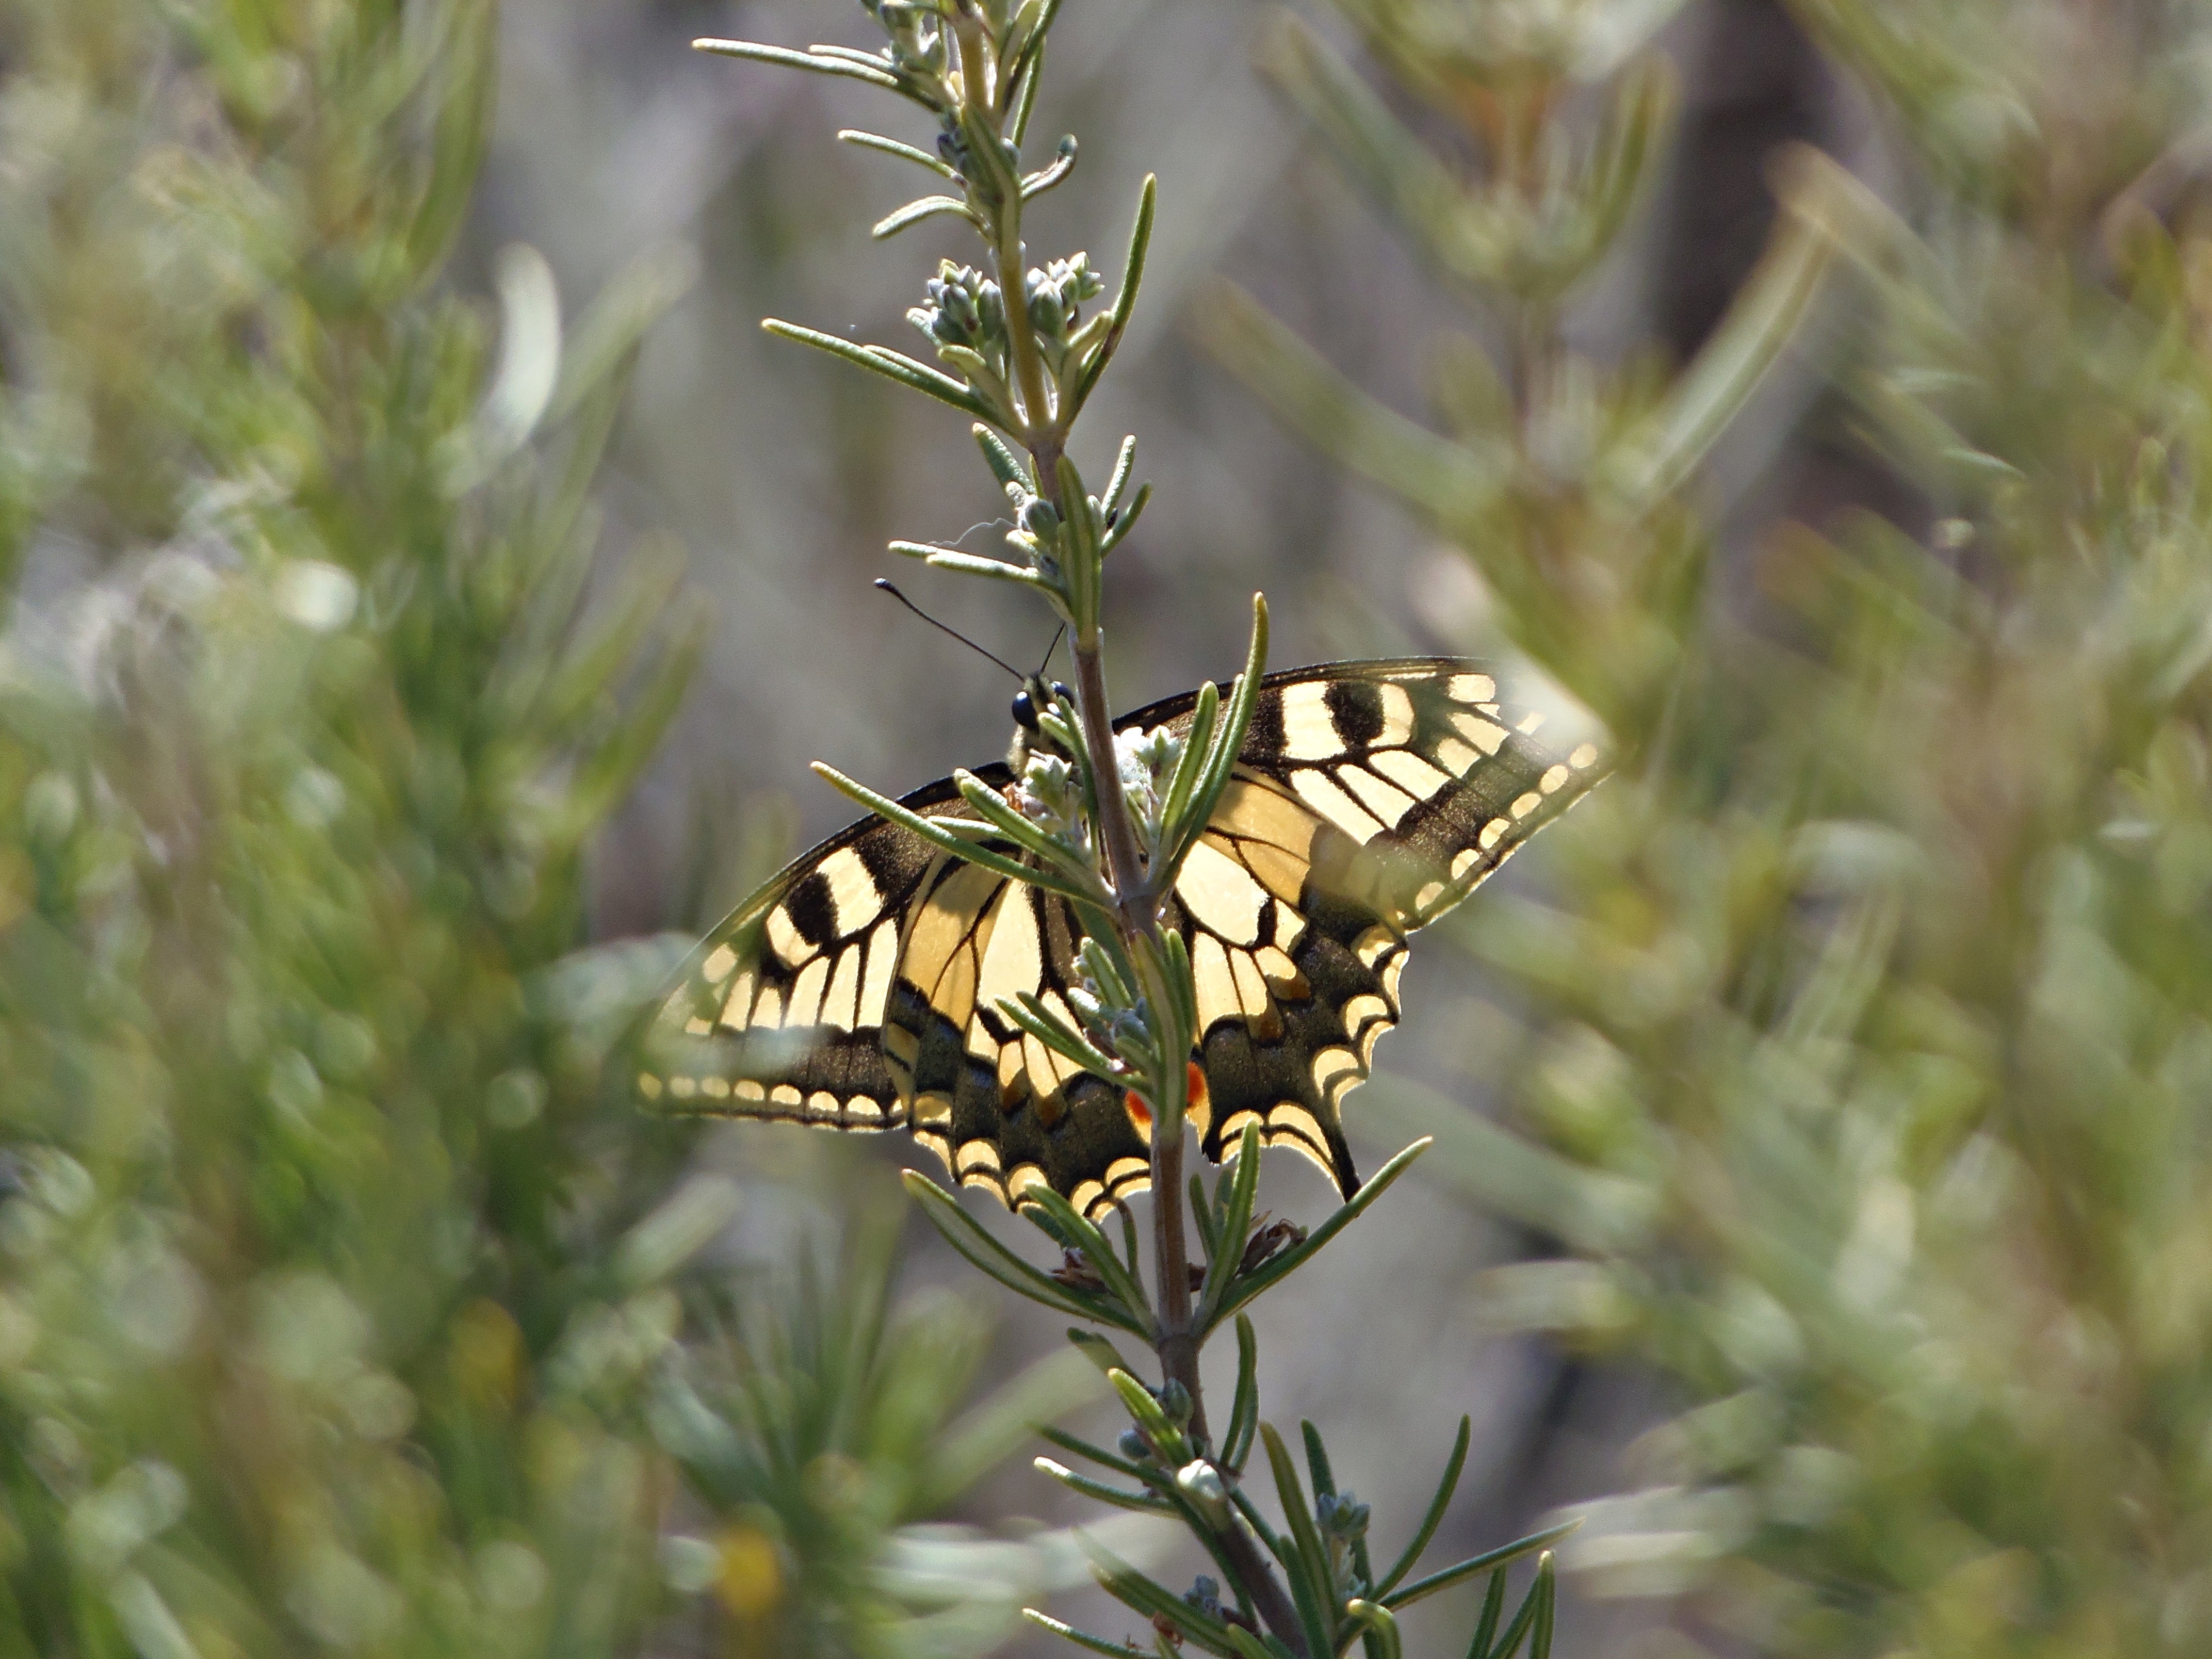
grass, plant, field, meadow, prairie, flower, wildlife, insect, botany, butterfly, flora, fauna, invertebrate, wildflower, monarch butterfly, nectar, macro photography, arthropod, butterfly wings, pollinator, moths and butterflies